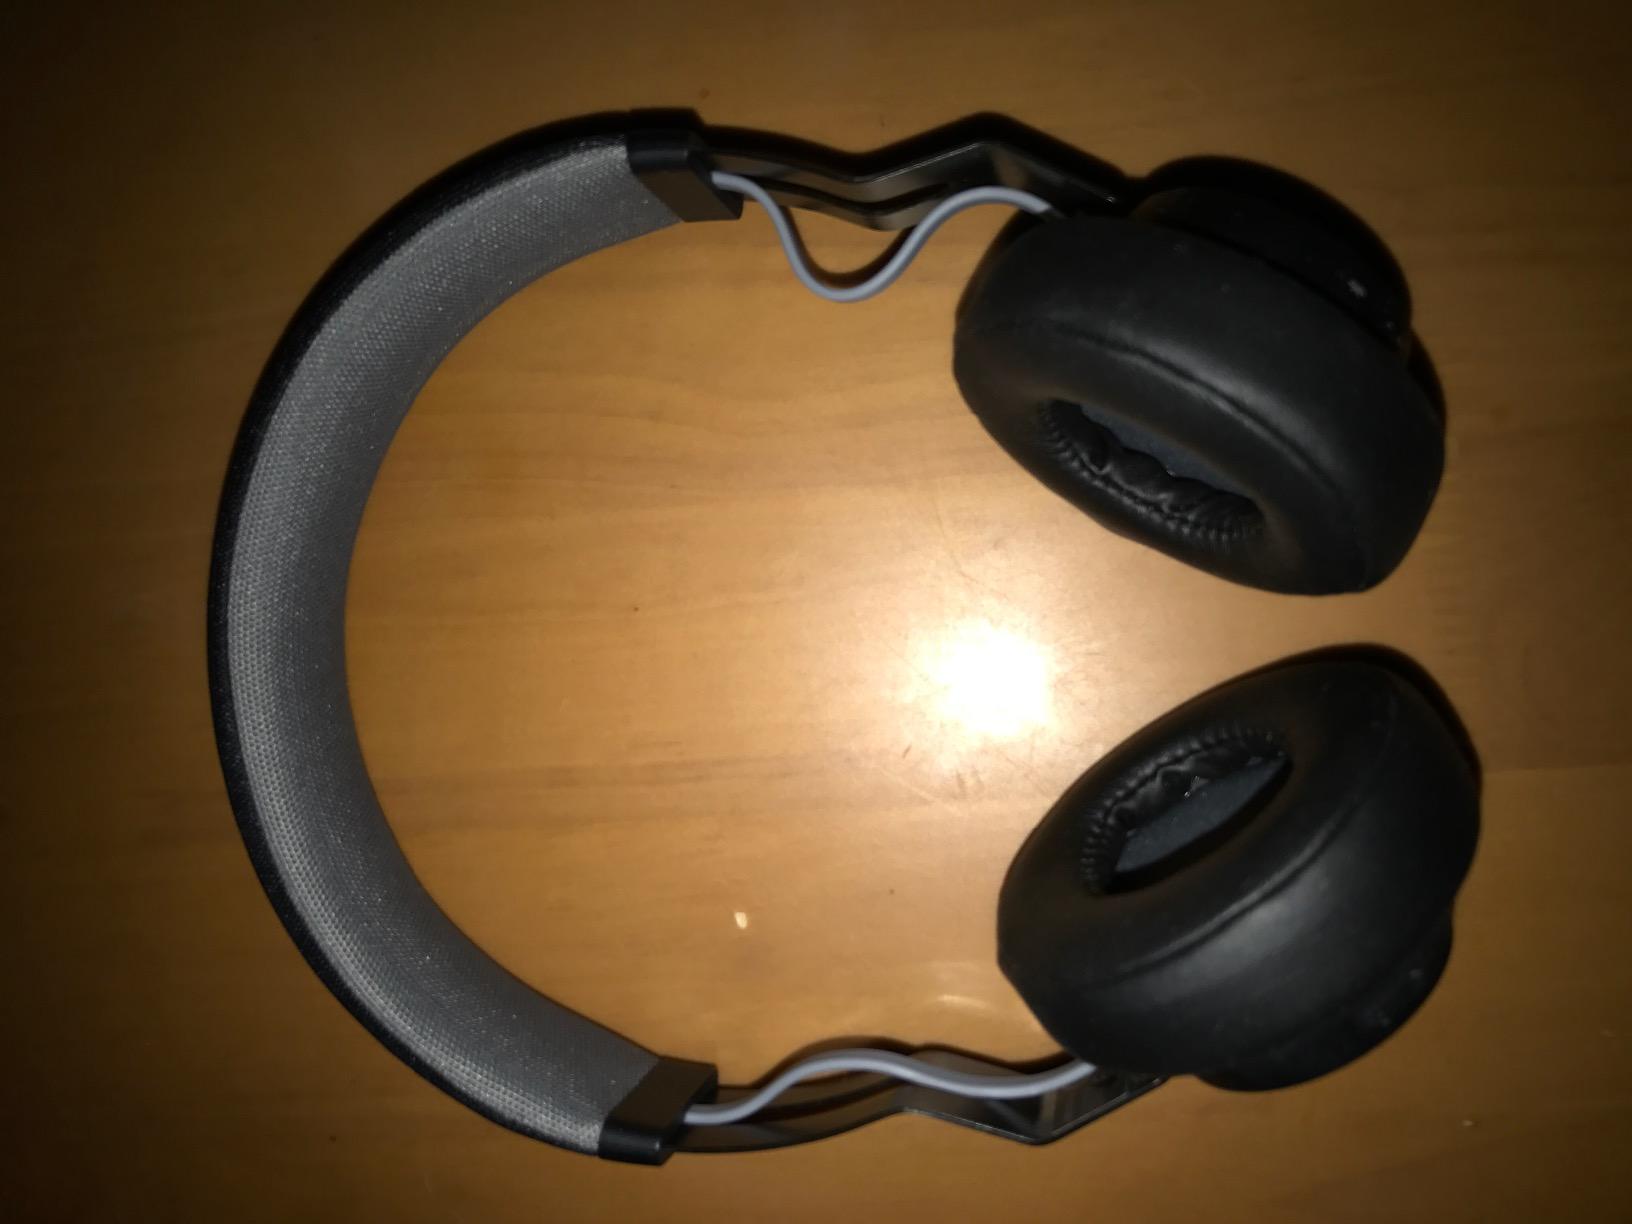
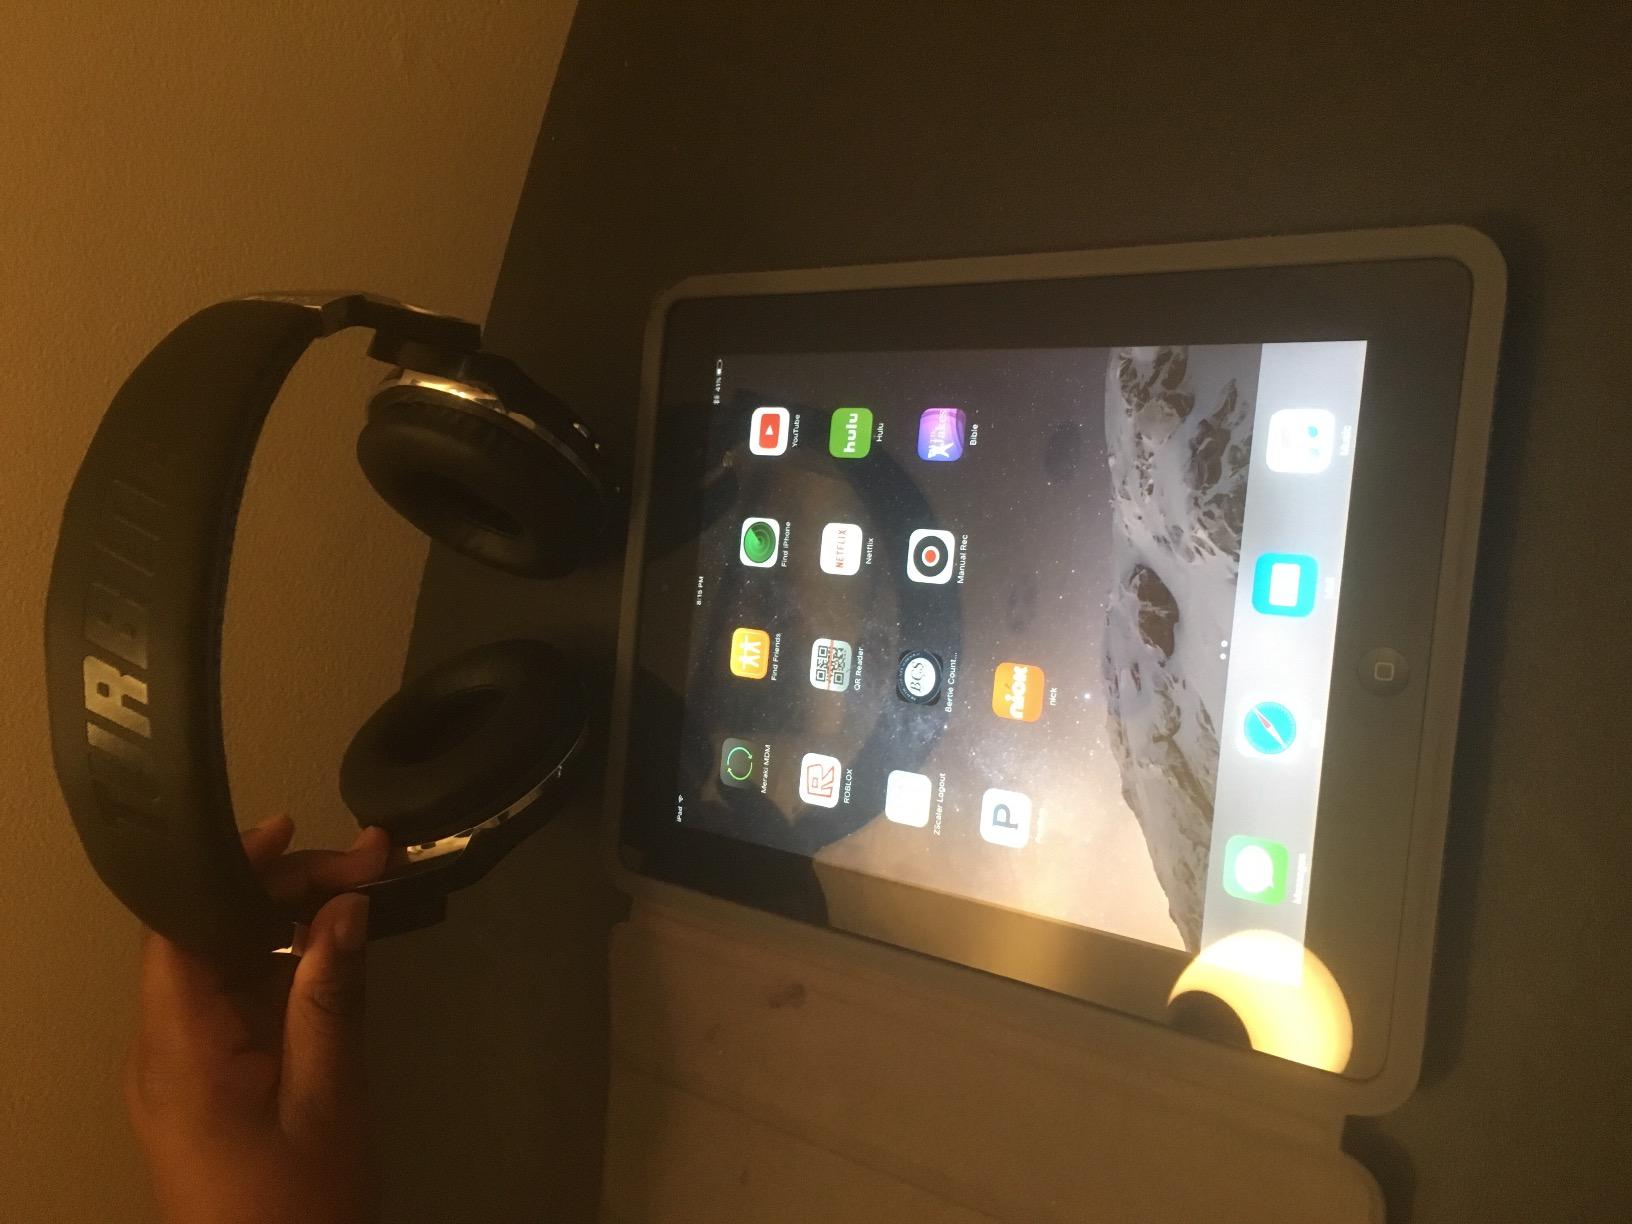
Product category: headphones
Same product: no